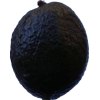
Label: black_avocado